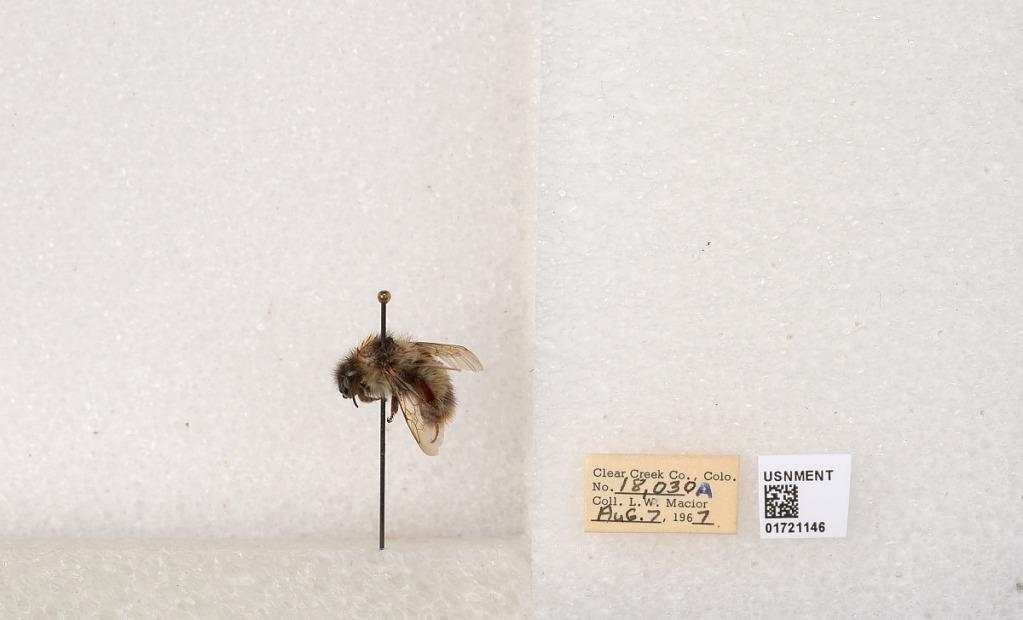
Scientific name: Bombus kirbyellus
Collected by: L. Macior
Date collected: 1967-8-7
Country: United States
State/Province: Colorado
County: Clear Creek
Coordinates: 39.6891, -105.644